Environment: real
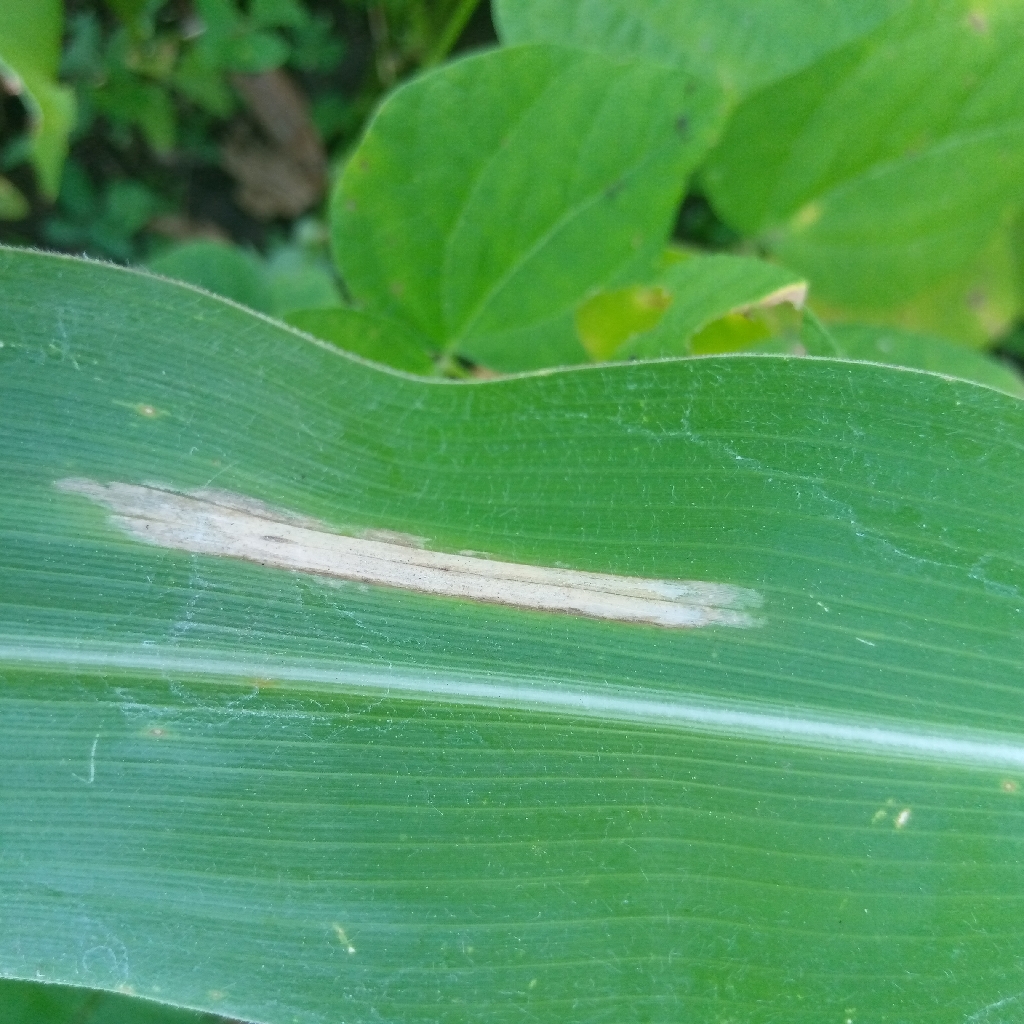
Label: northern_corn_leaf_blight